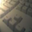
Label: keyboard